River Bann (County Wexford)

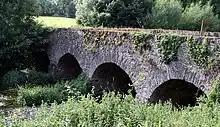
River Bann at Milltown Bridge, Ferns

Varied and plentiful wildlife can be found in the environs of the river. In Wicklow and North Wexford, herds of deer can be seen, as well as mute swans, dippers, mallards, grey herons and kingfishers. At dusk, bats, owls and otters may be seen, while the mudflats of the Slaney estuary are favoured by black-headed gulls, redshanks and oystercatchers. In season, salmon and trout and occasional pike are fished.